Women in ancient Egypt

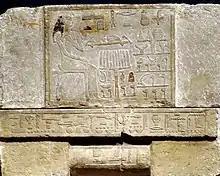
Hetpet (priestess of Hathor), old kingdom, 5th dynasty

Most women belonged to the peasantry and worked alongside their husbands. Women were known to manage farms or businesses in the absence of their husbands or sons. Among the upper classes of society, a woman usually did not work outside the home, and instead supervised the servants of the household and her children's education. An exception is the textile industry. Here women are well attested as weavers. A letter found at Lahun and dating around 1800 BC names six female weavers.